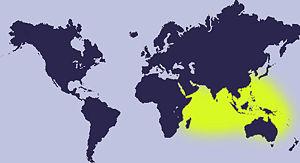
Lyncina carneola est une espèce de mollusque gastéropode de la famille des Cypraeidae. Elle est parfois appelée « porcelaine carnée ».